Just in Case (novel)

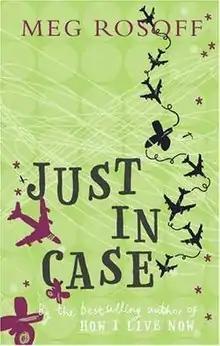
Front cover of first edition

Just in Case is a young-adult novel by Meg Rosoff published by Penguin in 2006. Its adolescent protagonist David Case spends the majority of the book attempting to avoid fate. Rosoff won the annual Carnegie Medal, recognising the year's best children's book published in the U.K. In a press release announcing the award, the librarians called it "a story about death, depression, sex, choice and survival."